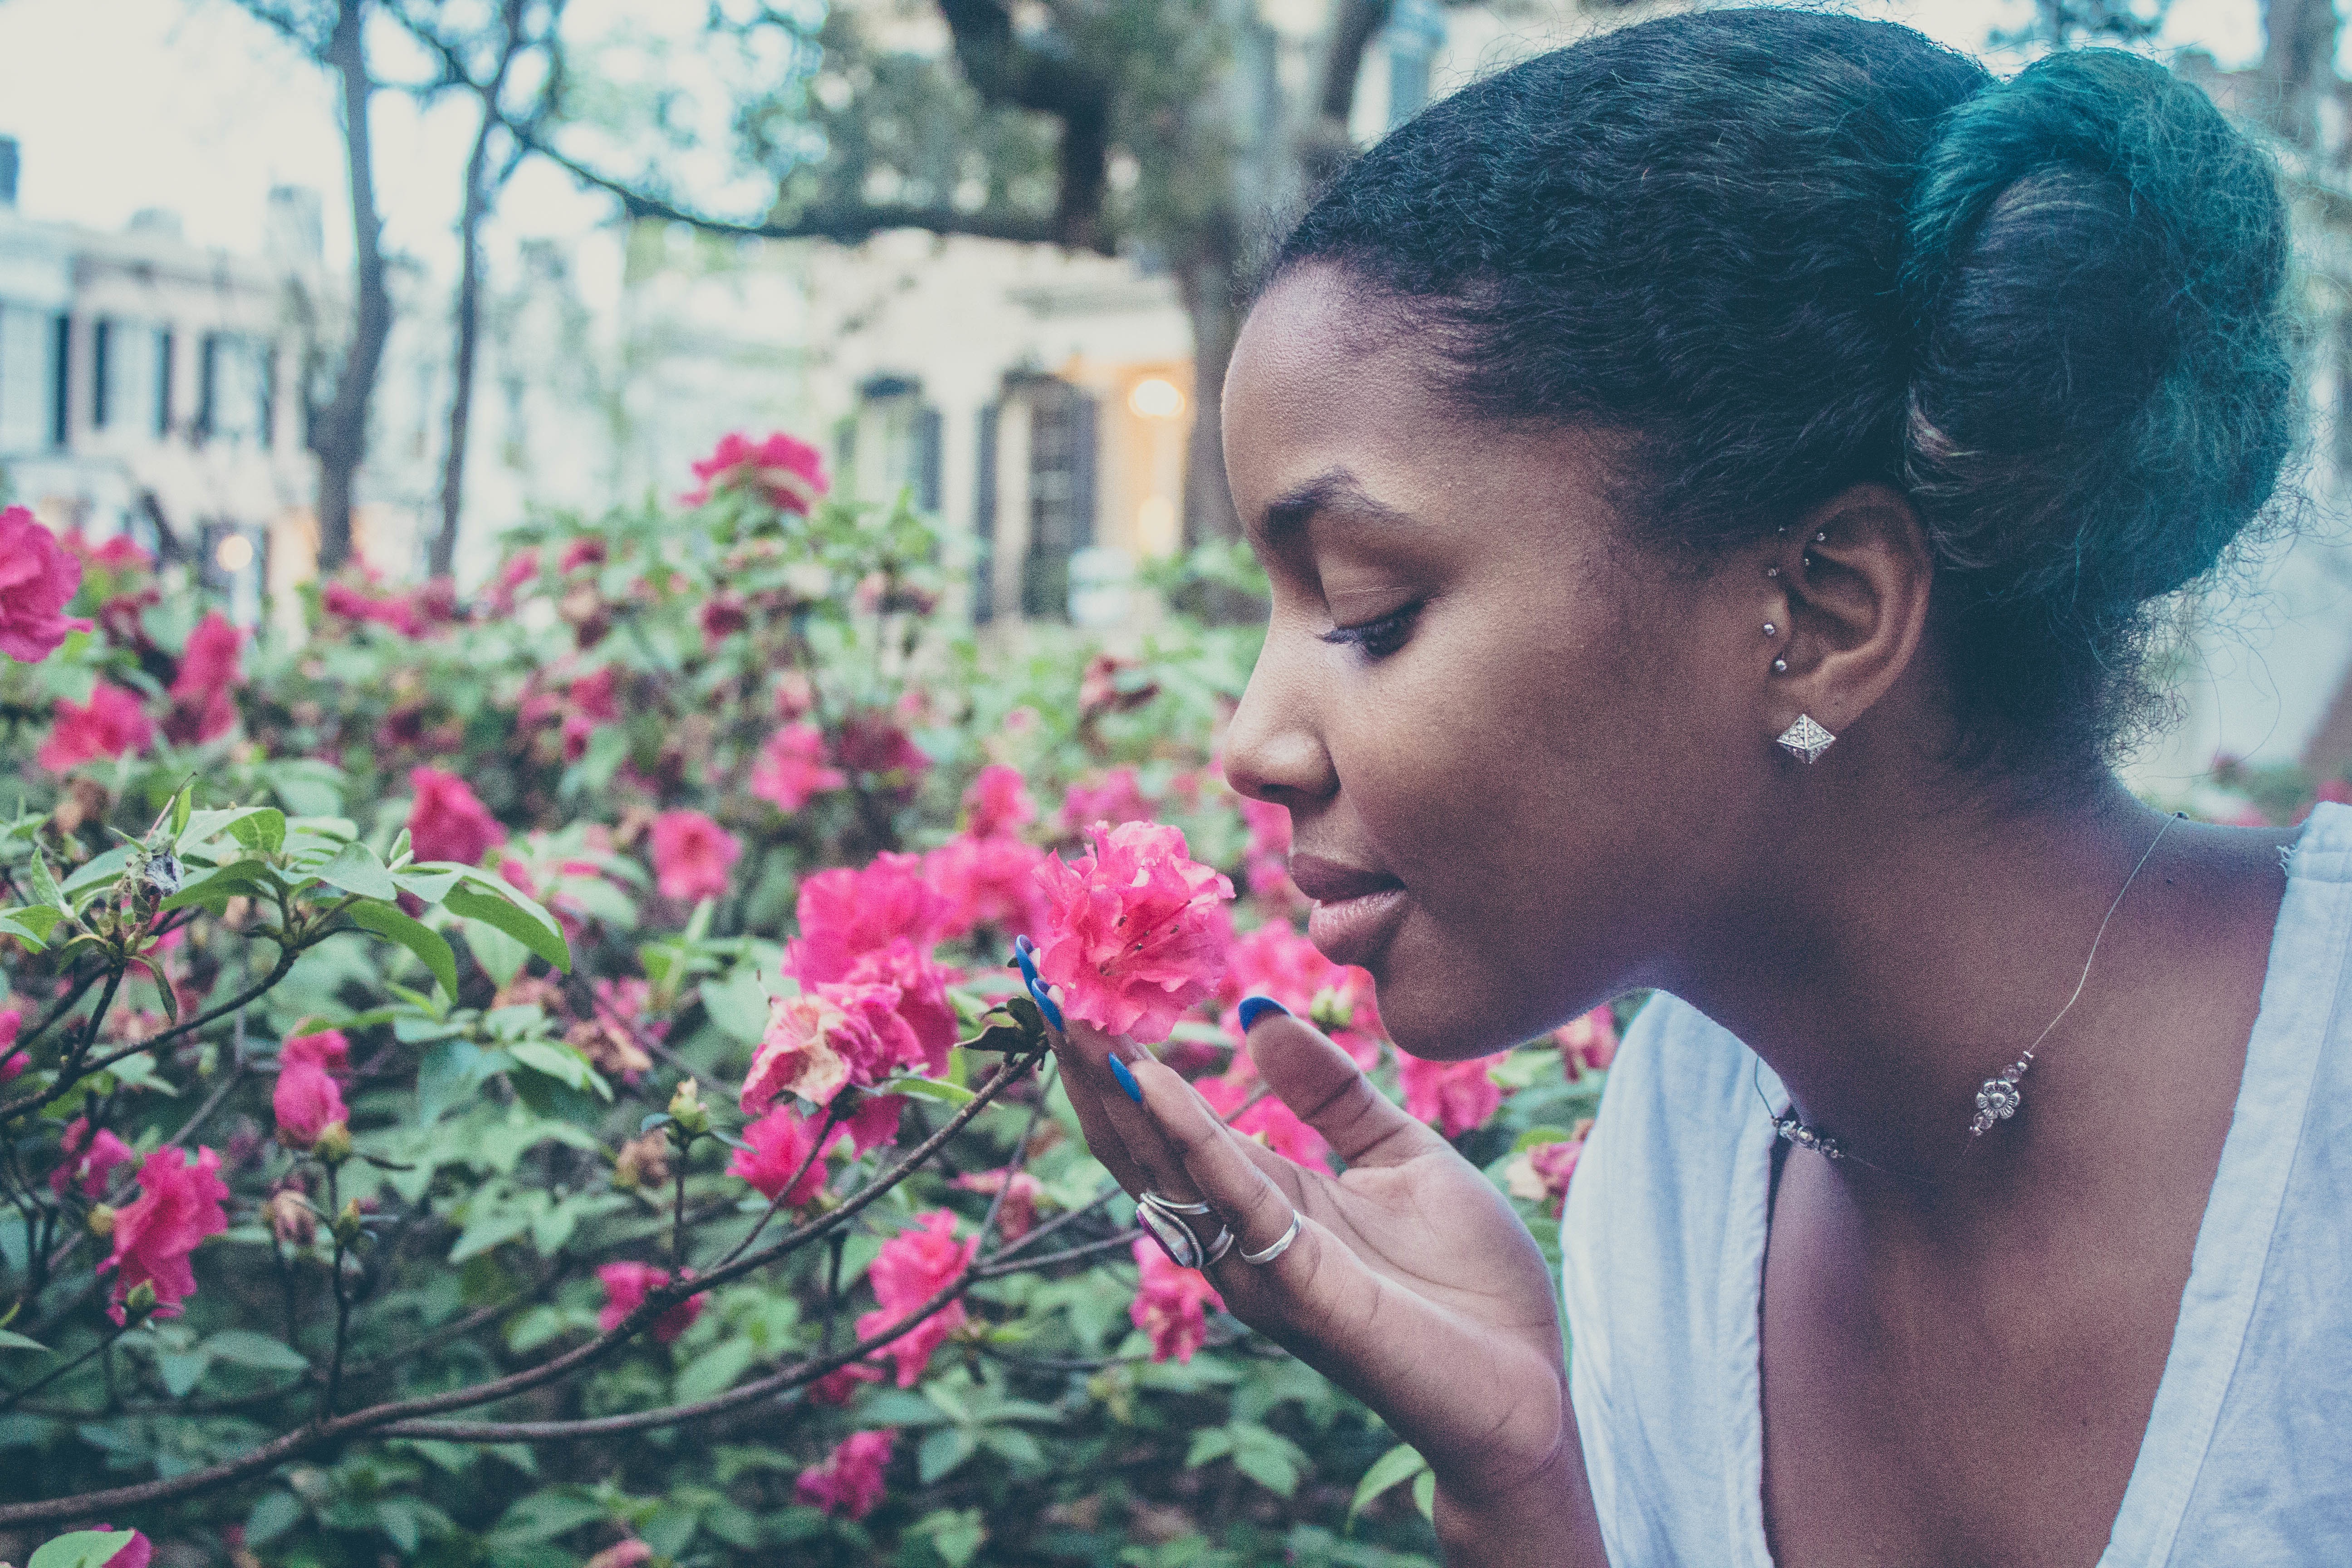
person, people, plant, woman, flower, female, spring, child, flora, plants, flowers, beauty